Schwalm-Eder-Kreis

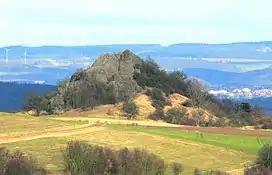
The Scharfenstein, an outcrop of an extinct volcano near Gudensberg

In the east, the geology of the Knüllgebirge is dominated by the clastic Triassic strata of the Middle Buntsandstein, as is the western region around the Gilserberg.